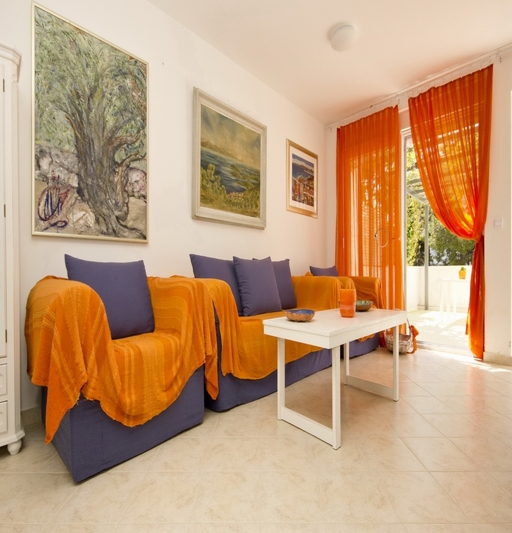
living room with the exit to the shaded terrace